Limelight

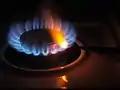
Heating calcium hydroxide (slaked lime) in a stove burner causes it to glow, although this is not as bright as a real limelight

The limelight effect was discovered in the 1820s by Goldsworthy Gurney, based on his work with the "oxy-hydrogen blowpipe", credit for which is normally given to Robert Hare. In 1825, a Scottish engineer, Thomas Drummond (1797–1840), saw a demonstration of the effect by Michael Faraday and realized that the light would be useful for surveying. Drummond built a working version in 1826, and the device is sometimes called the "Drummond light" after him.